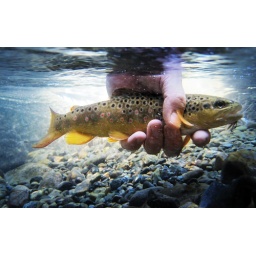
german brown under the water in my hand